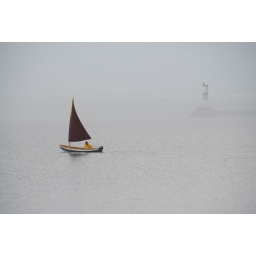
Grand Marias MN, a vintage wooden boat sails in the fog.